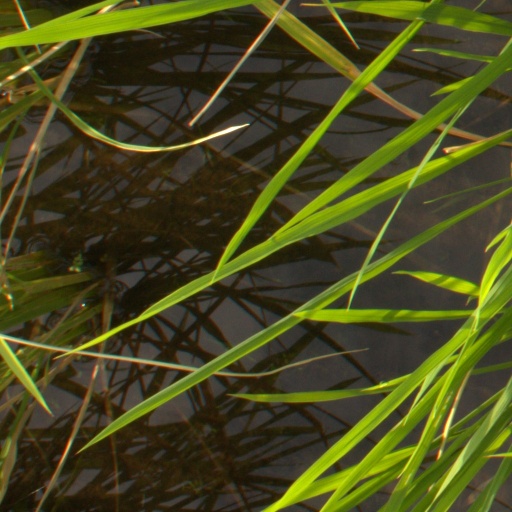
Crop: rice